Small mammals as pets

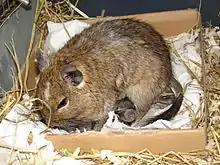
Male degu keeping his pups warm

After initial interest in common degus as research subjects, they have become popular as pets, though until recently they were seldom found in pet shops. Degus are social animals and thrive with a partner when kept as pets. Degus love to run around, exercise, and explore tight locations. Domestic degus require some form of bedding so that they may store their food similarly to wild degus. Degus' incisor and molar teeth never stop growing, so they need access to items to regularly chew on. They are naturally active during the day and rest during night, unlike most other pocket pets. They consume a diet heavy in fiber and require constant access to hay, and small amounts of pellets and leafy vegetables. They are prone to diabetes, so degus need a diet that is low in sugar and fat; fruits and vegetables high in sugar content such as carrots should not be provided. Degus occasionally eat their own droppings to obtain certain nutrients that keep their digestive system healthy. They are prohibited in California.